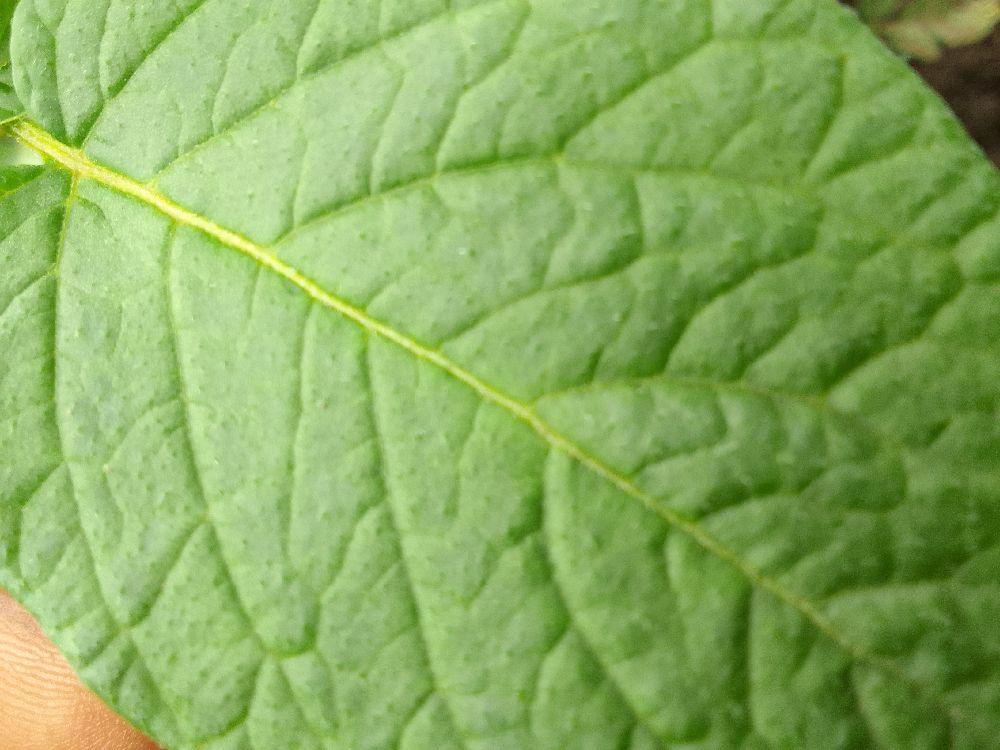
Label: Healthy